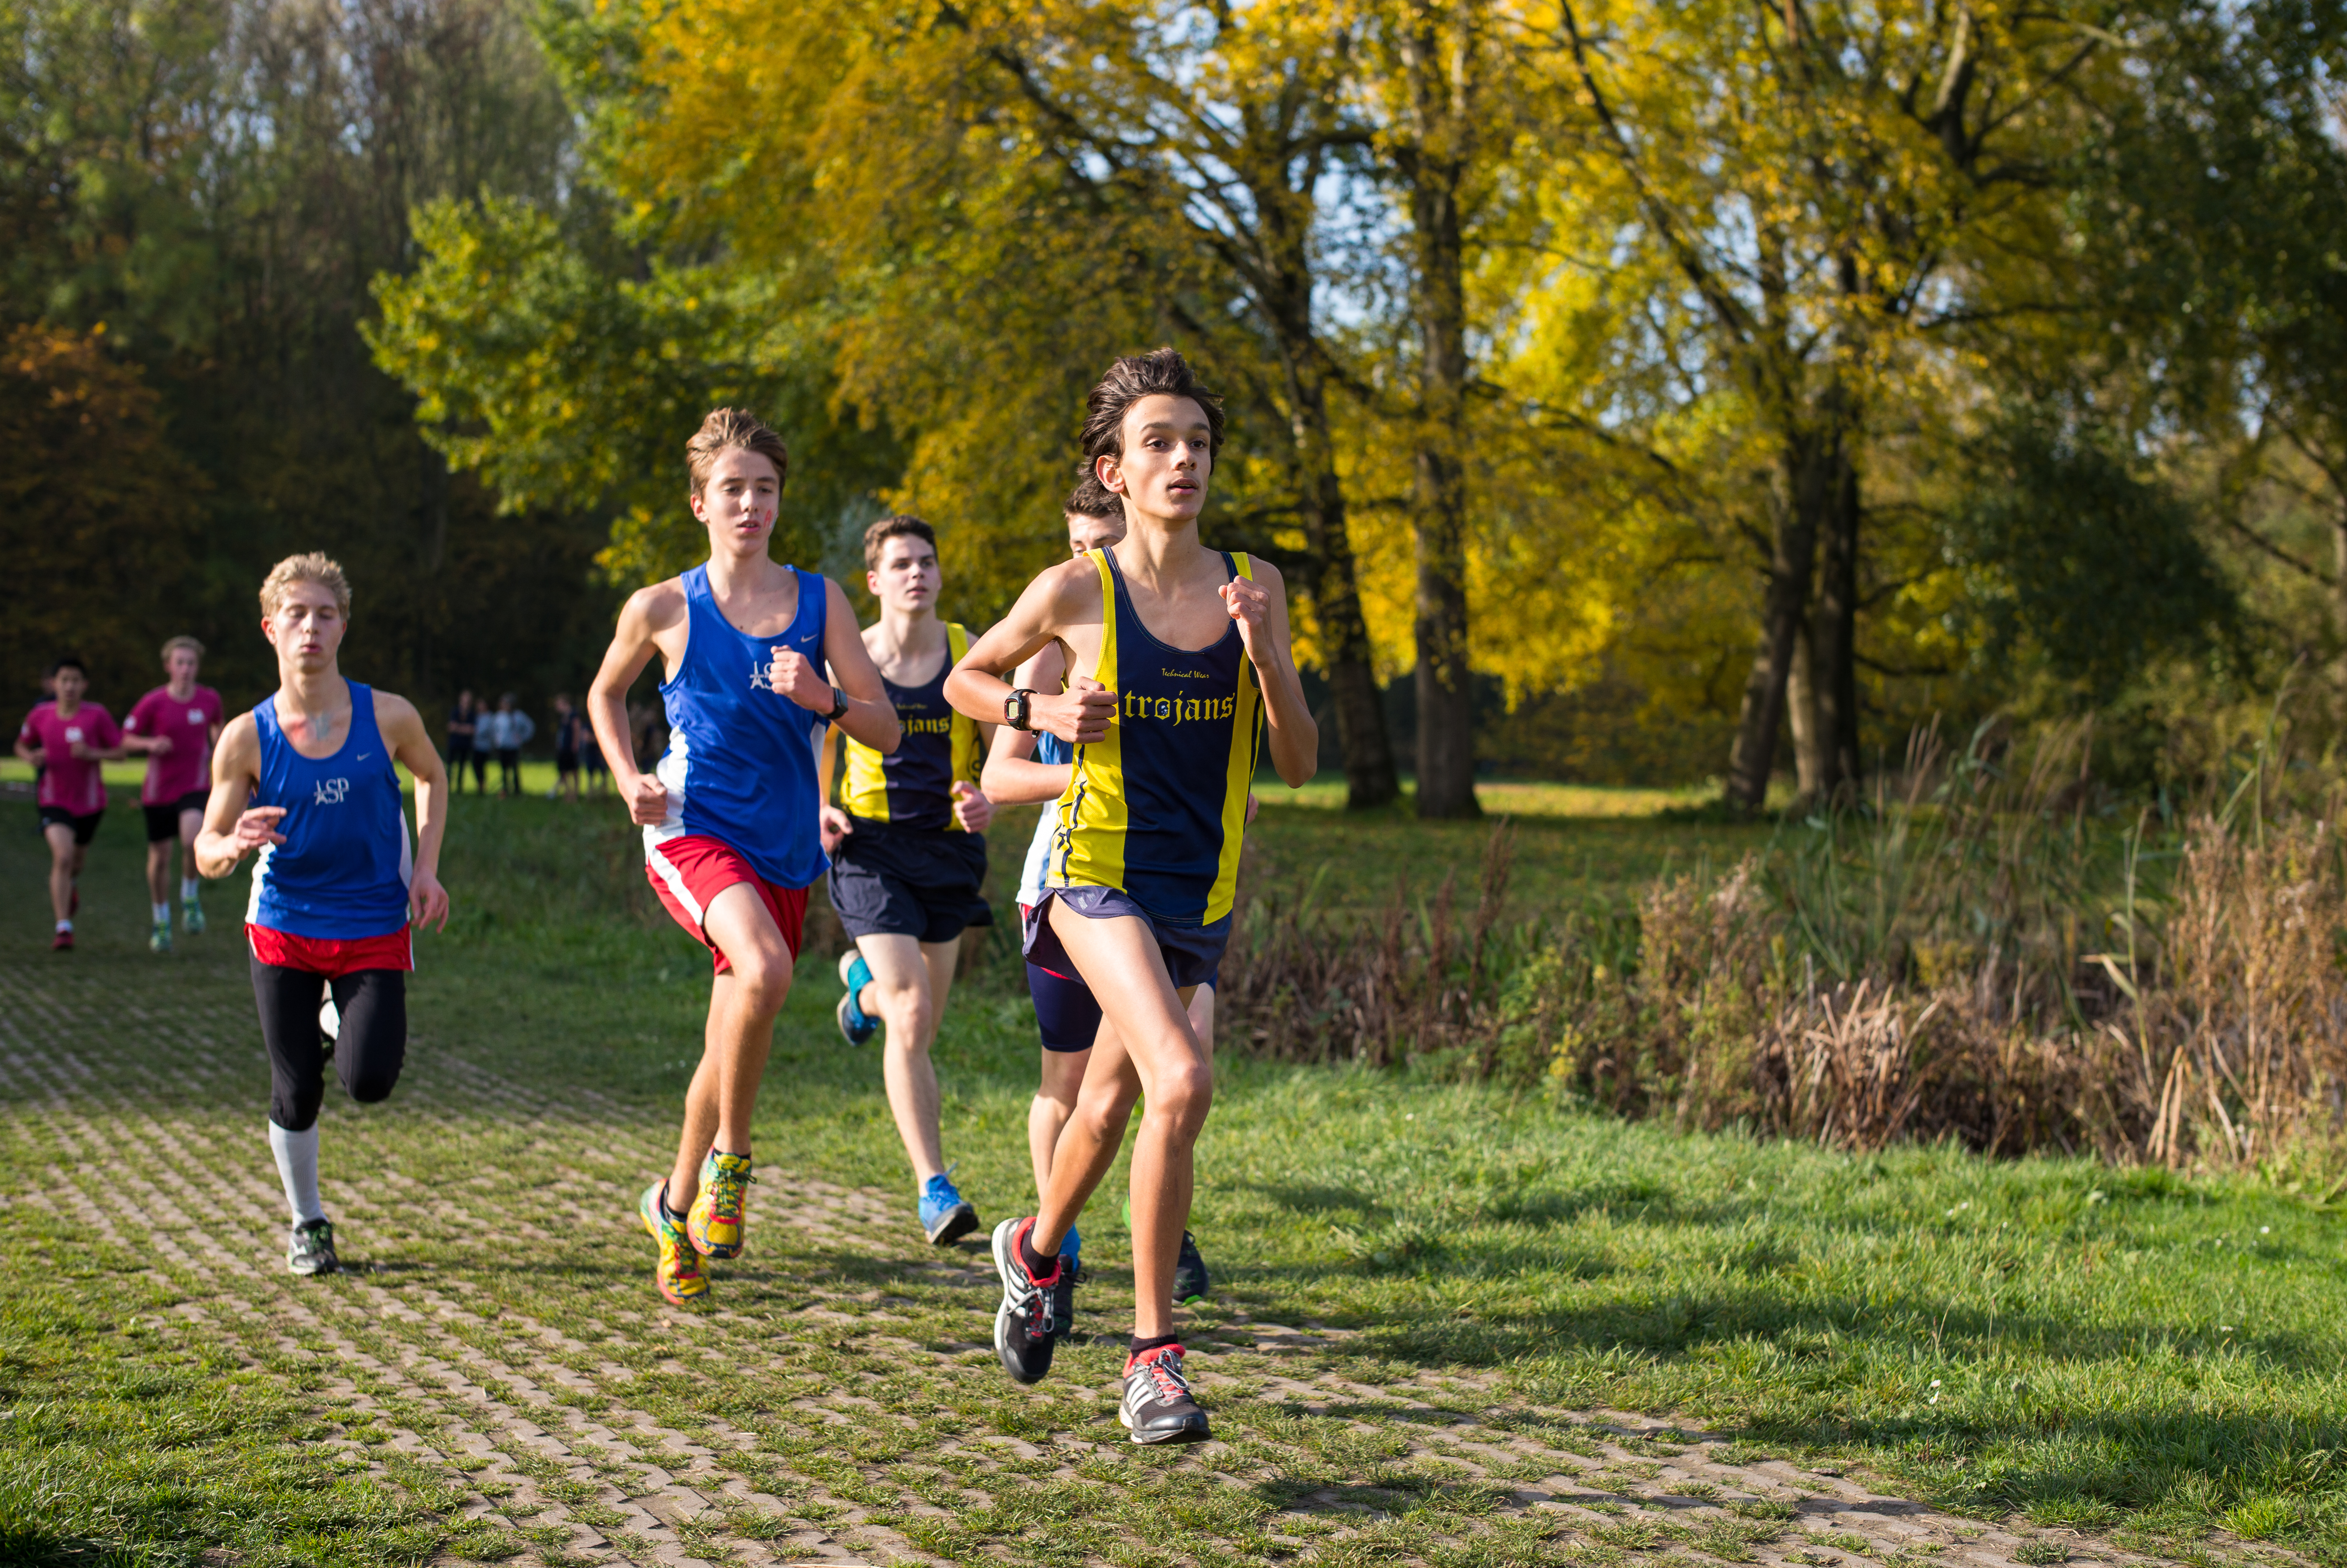
person, running, country, recreation, europe, high, park, jogging, cross, ash, race, competition, woods, holland, hague, amsterdam, netherlands, international, girls, m, team, sports, dutch, boys, 50, school, runners, endurance, junior, leica, 240, summilux, varsity, athletics, meet, bos, isa, amsterdamse, sprint, physical exercise, outdoor recreation, human action, endurance sports, ultramarathon, duathlon, cross country running